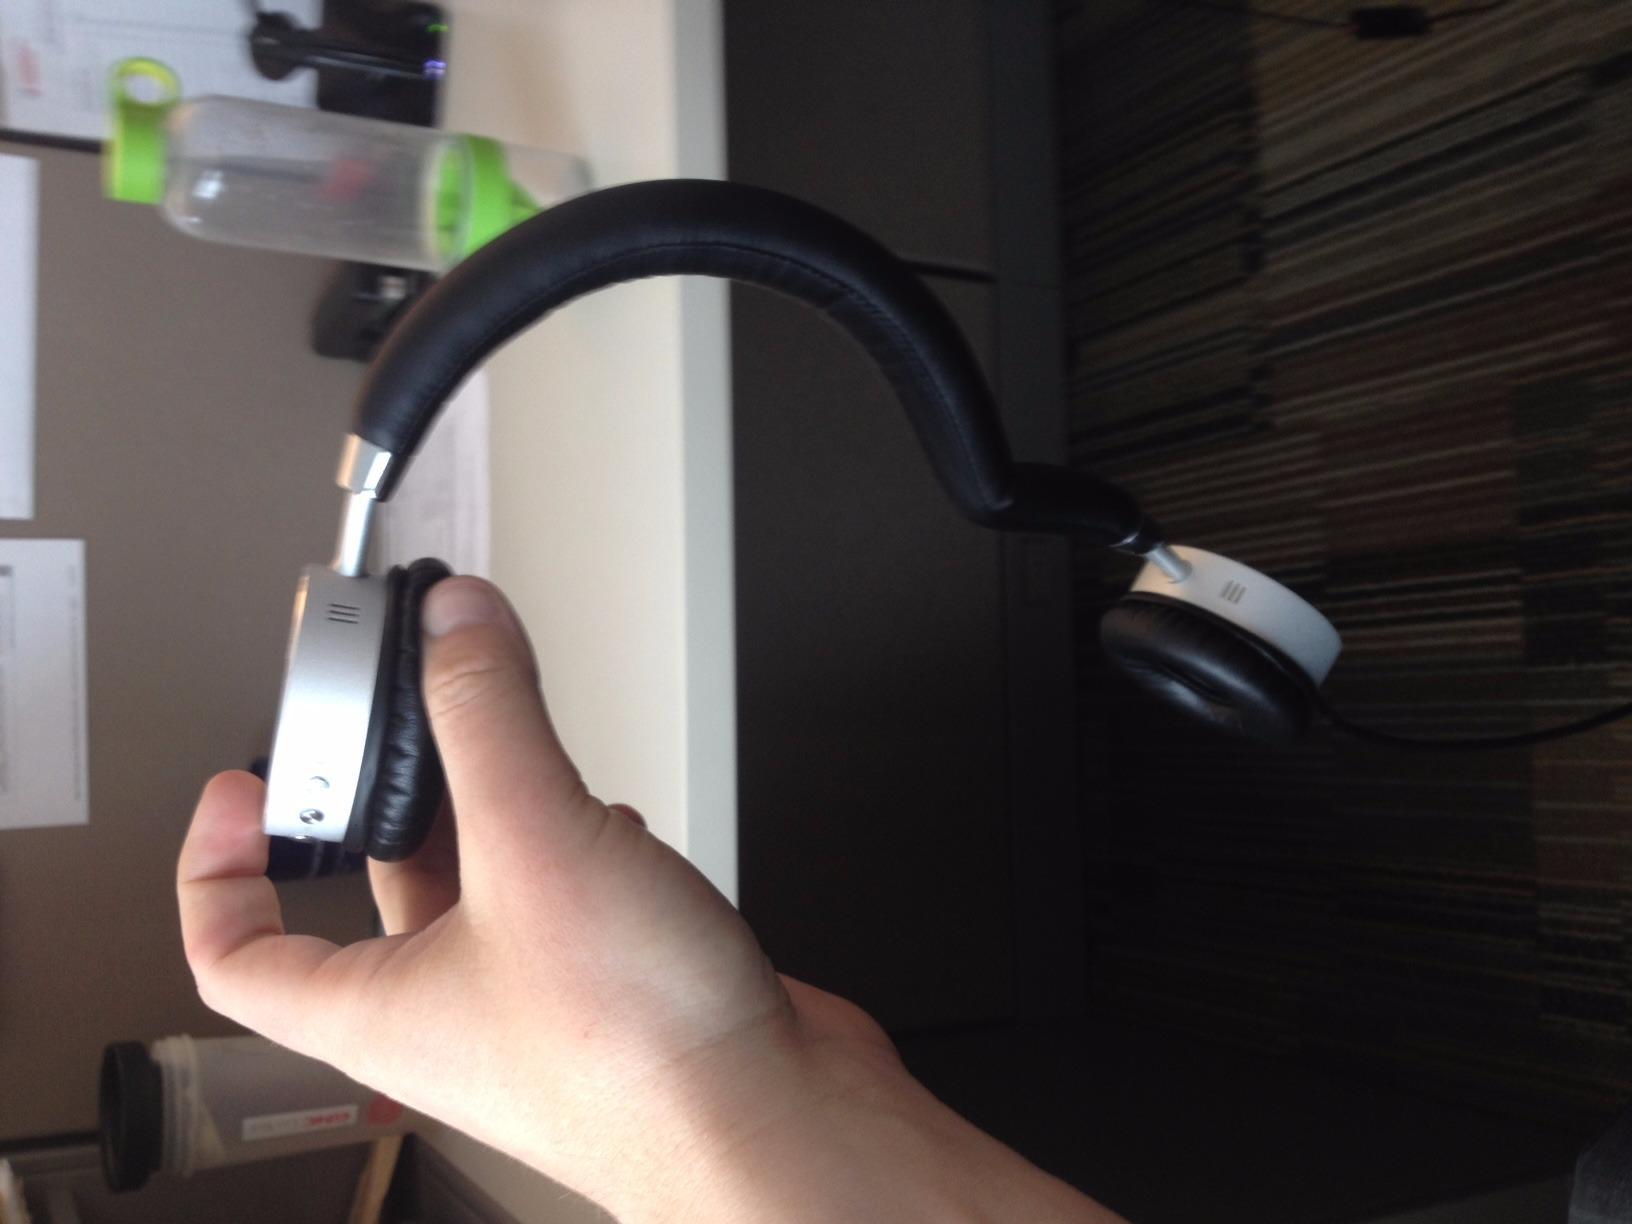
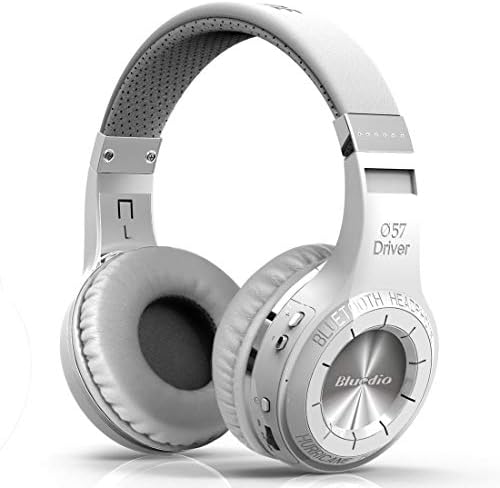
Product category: headphones
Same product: no